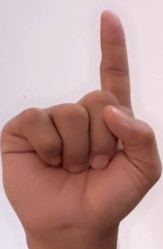
ASL sign: 1